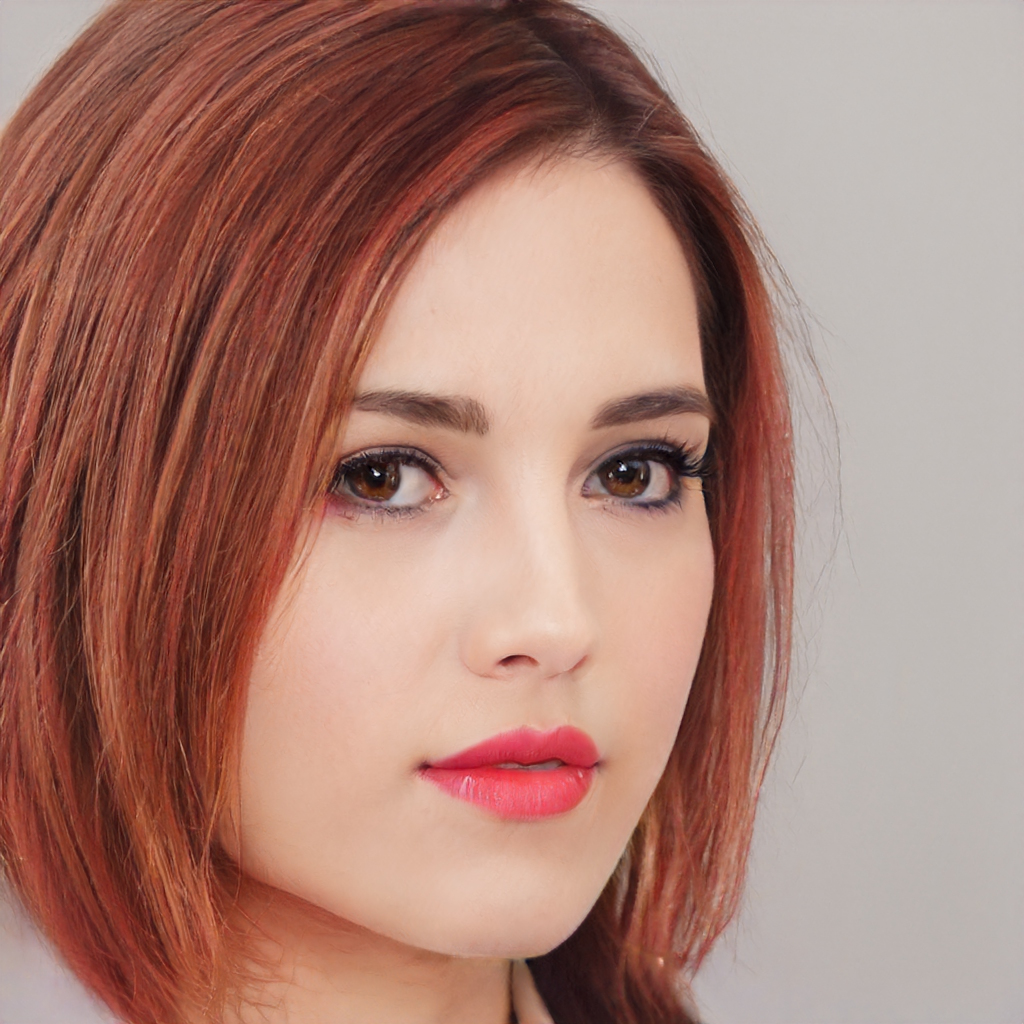
Gender: Female